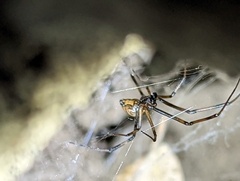
Species: Lactrodectus_hesperus